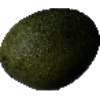
Label: Avocado 1